Compton House, Liverpool

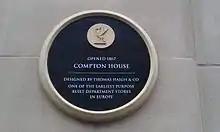
Compton House - Plaque

In 1873, two years after being abandoned, Compton House reopened as Compton Hotel under the management of William Russell. Although a hotel, the ground floor featured a number of different shops including a hatters, a hosiery and a drapers. The hotel itself consisted of 250 rooms with numerous more including a saloon, coffee room, billiard room, reading room, writing room, smoking room, dining room as well as adjoining ladies and gentlemen's drawing rooms. A main focus of the hotel was in accommodating for American guests arriving via Trans-Atlantic steamers at Liverpool's landing stage. This appeal to Americans is reflected by the inclusion of symbolic eagles within the building's architecture. In 1927, as Liverpool's economy began to decline the hotel closed and was replaced two years later by retailer Marks & Spencers' who occupied the building until 2023. In January 2024, it was announced that Frasers Group had purchased the lease.